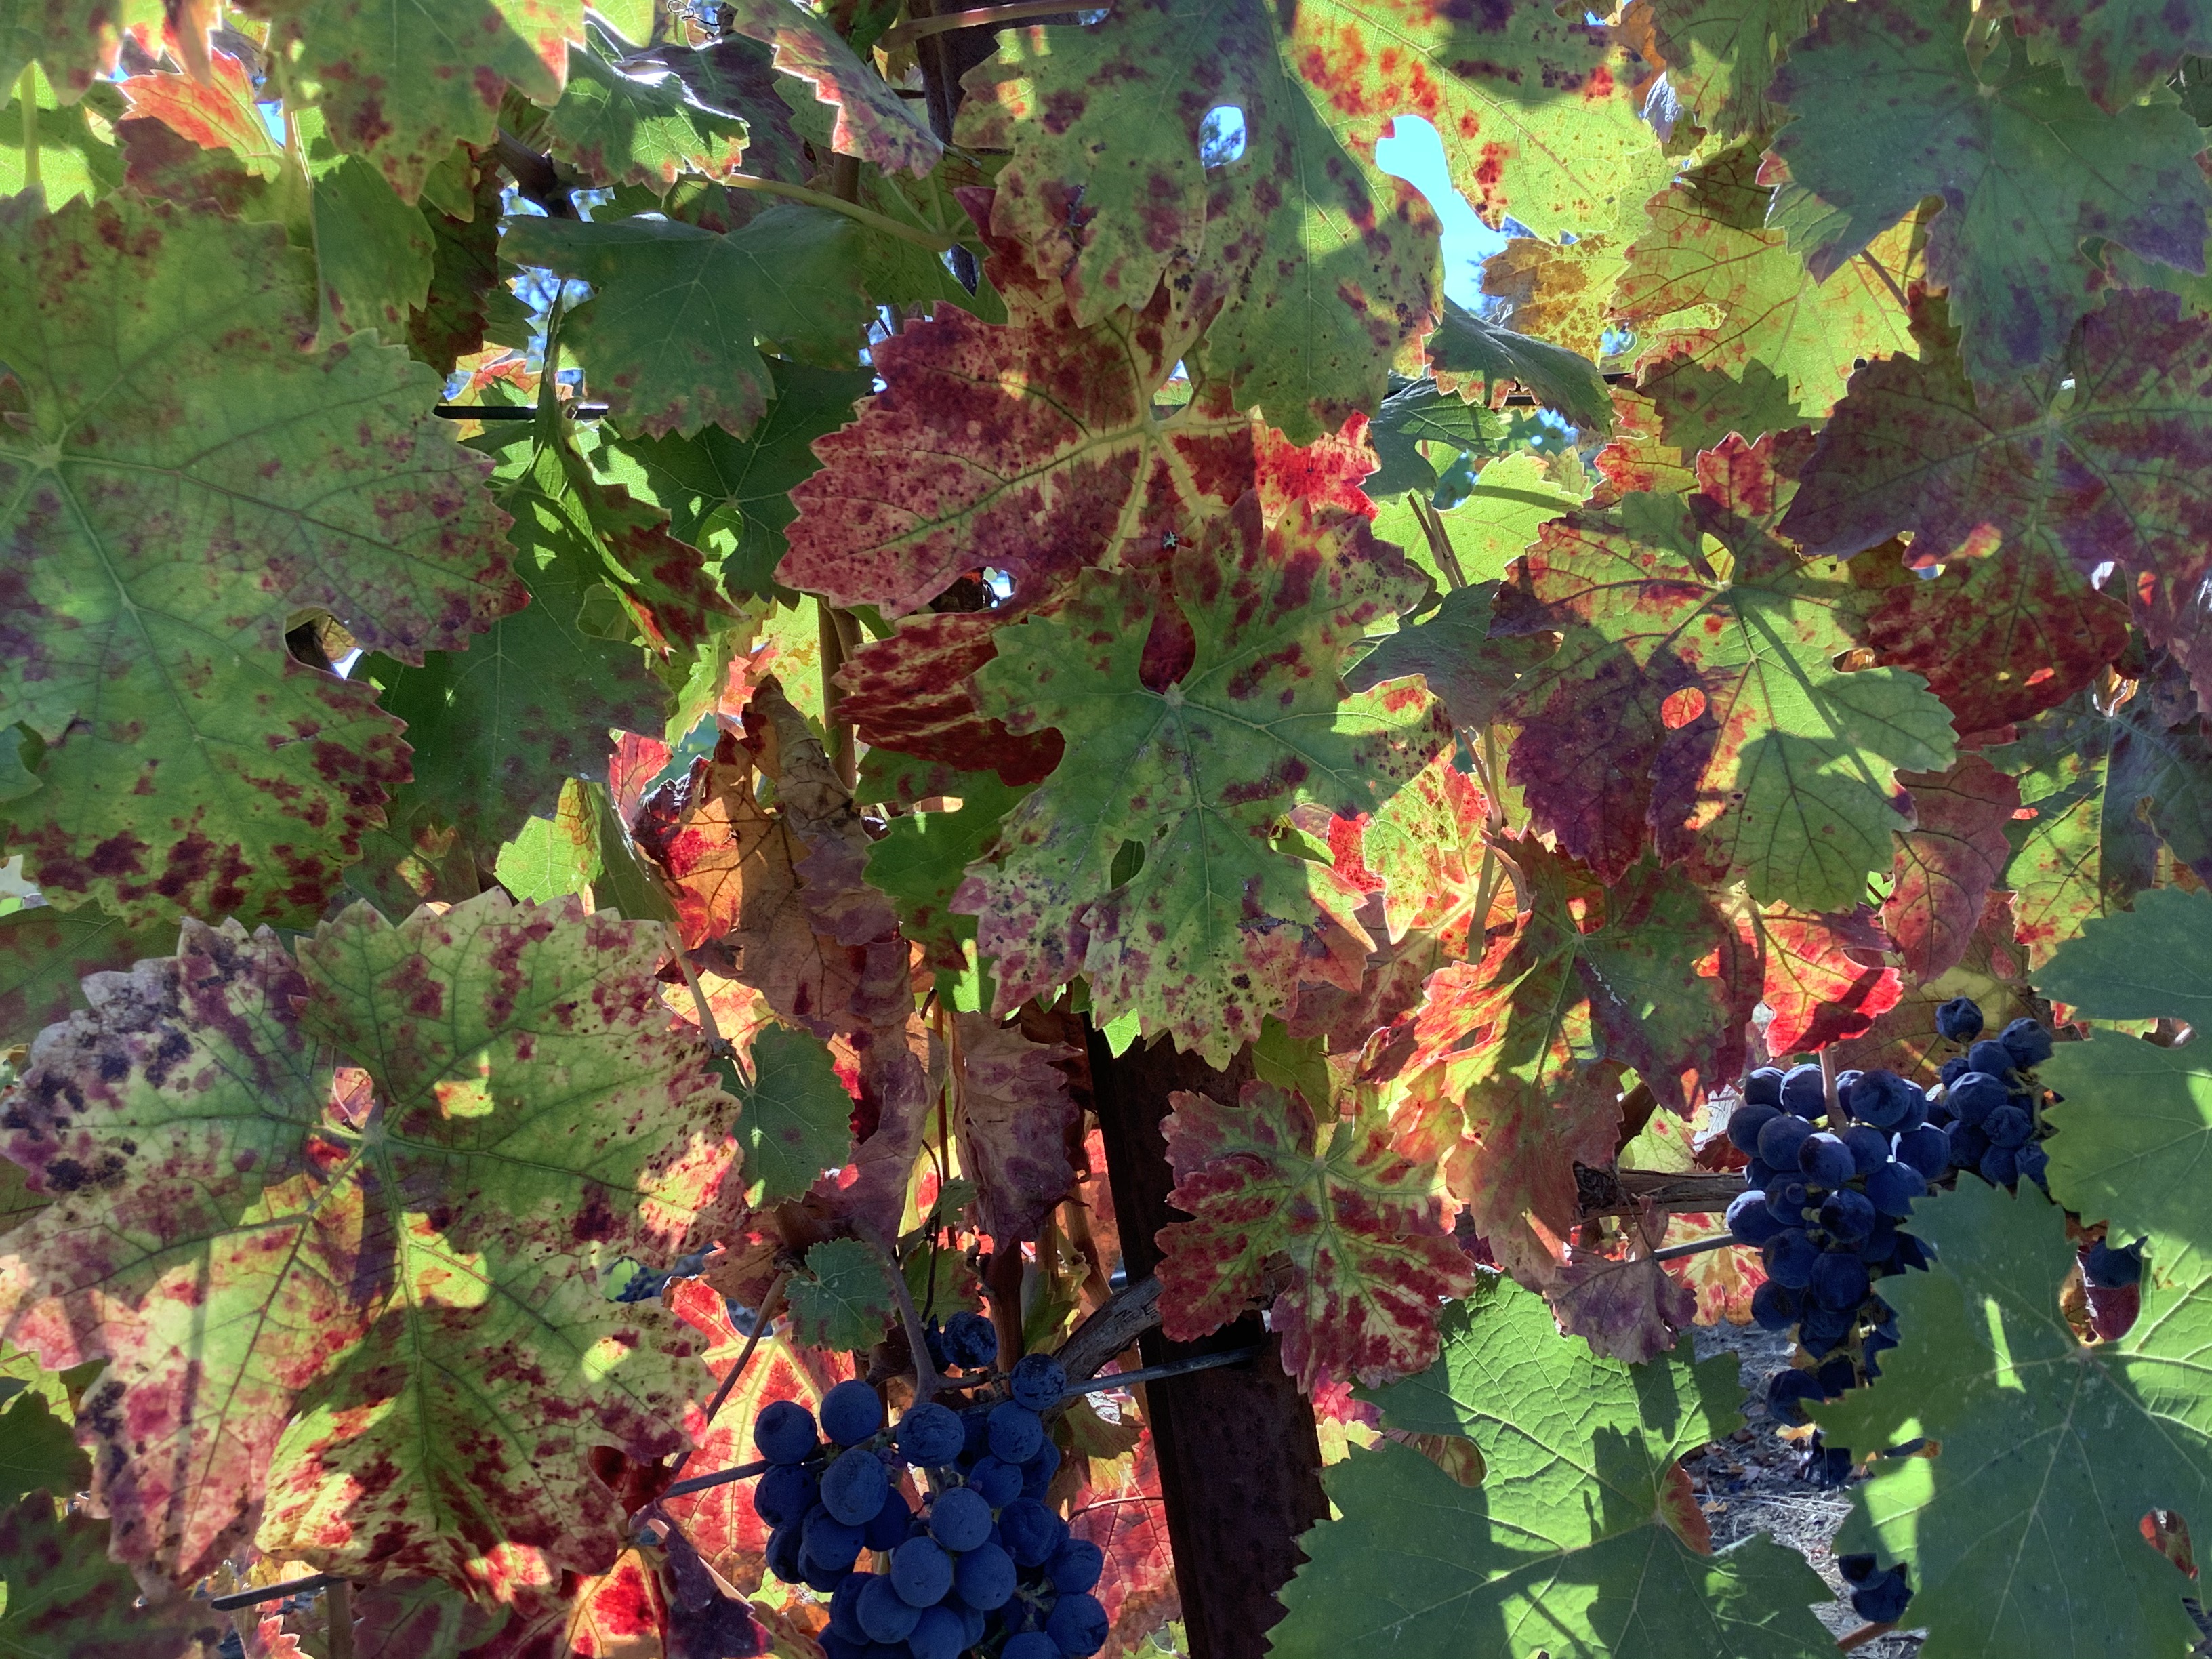
Label: Red Blotch